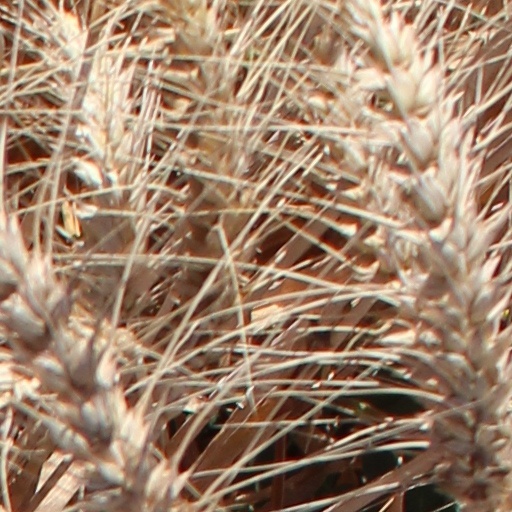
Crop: wheat